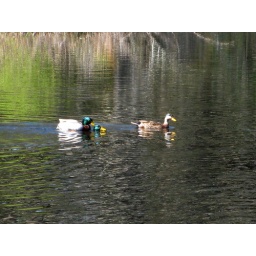
2 male mallards fighting over a female